MY Cephei

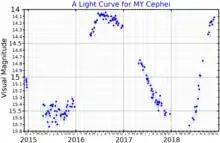
A visual band light curve for MY Cephei, plotted from ASAS-SN data

Observations of the open cluster NGC 7419 in 1954 showed that four of its members were luminous red stars, most likely red supergiants. In addition, an unusually red star was found to be variable and probably an even more luminous supergiant. This star was given the variable star designation MY Cephei in 1973 in the 59th name-list of variable stars.